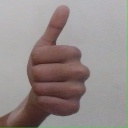
अक्षर: थ